Elections in Montana

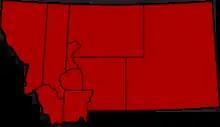
Original 9 Montana counties

Montana became a territory May 28, 1864 and the first delegation created nine counties: Beaverhead, Big Horn (renamed Custer in 1877), Chouteau, Deer Lodge, Gallatin, Jefferson, Edgerton (renamed Lewis and Clark in 1867), Madison, and Missoula. Montana became a state on November 8, 1889.